The Zingari

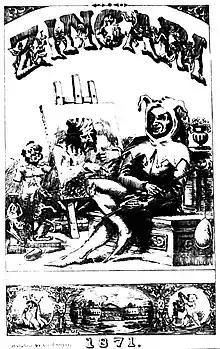
Front cover of an early "Zingari" edition.

The Zingari was an early weekly newspaper of the Cape Colony, which printed in Cape Town from 1870 until 1875. It was a low-brow, semi-humorous paper that never attained a wide circulation, but was notable for featuring some of the first satirical cartoons in southern Africa. It was also an overtly pro-imperialist publication, appealing to the right-wing of the political spectrum of the time.